Princess Wanda

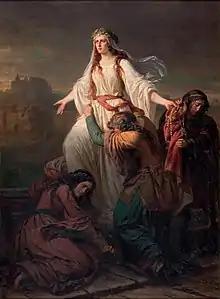
"Death of Princess Wanda" by Maximilian Piotrowski, 1859

Princess Wanda (reputedly lived in 8th century Poland) was the daughter of the Lechitic King Krakus, legendary founder of Kraków. Upon her father's death she became a ruler of the Poles, but committed suicide to avoid an unwanted marriage.